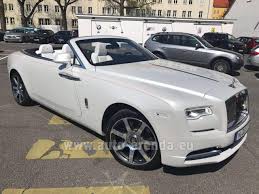
Label: noambulance